Quadro riportato

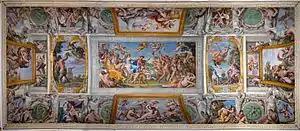
"The Loves of the Gods", in the Palazzo Farnese, by Annibale Carracci, a renowned example of "quadro riportati"

Quadro riportato (plural quadri riportati) is the Italian phrase for "carried picture" or "transported paintings". It is used in art to describe gold-framed easel paintings or framed paintings that are seen in a normal perspective and painted into a fresco. The final effect is similar to illusionism, but the latter encompasses painted statues, reliefs and tapestries.